Japanese painting

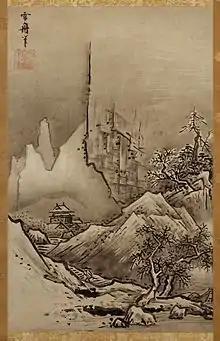
Landscape by Sesshū Tōyō. National Treasure.

These genres continued on through Kamakura period Japan. This style of art was greatly exemplified in the painting titled "Night Attack on the Sanjo Palace", a piece full of vibrant colors, details, and a great visualization from a novel titled the "Heiji Monogatari". "E-maki" of various kinds continued to be produced; however, the Kamakura period was much more strongly characterized by the art of sculpture, rather than painting. "The Kamakura period extended from the end of the twelfth through the fourteenth century. It was a time of art works, such as paintings, but mainly sculptures that brought a more realistic visual of life and its aspects at the time. In each of these statues many life-like traits were incorporated into the production of making them. Many sculptures included noses, eyes, individual fingers, and other details that were new to the sculpture place in art."